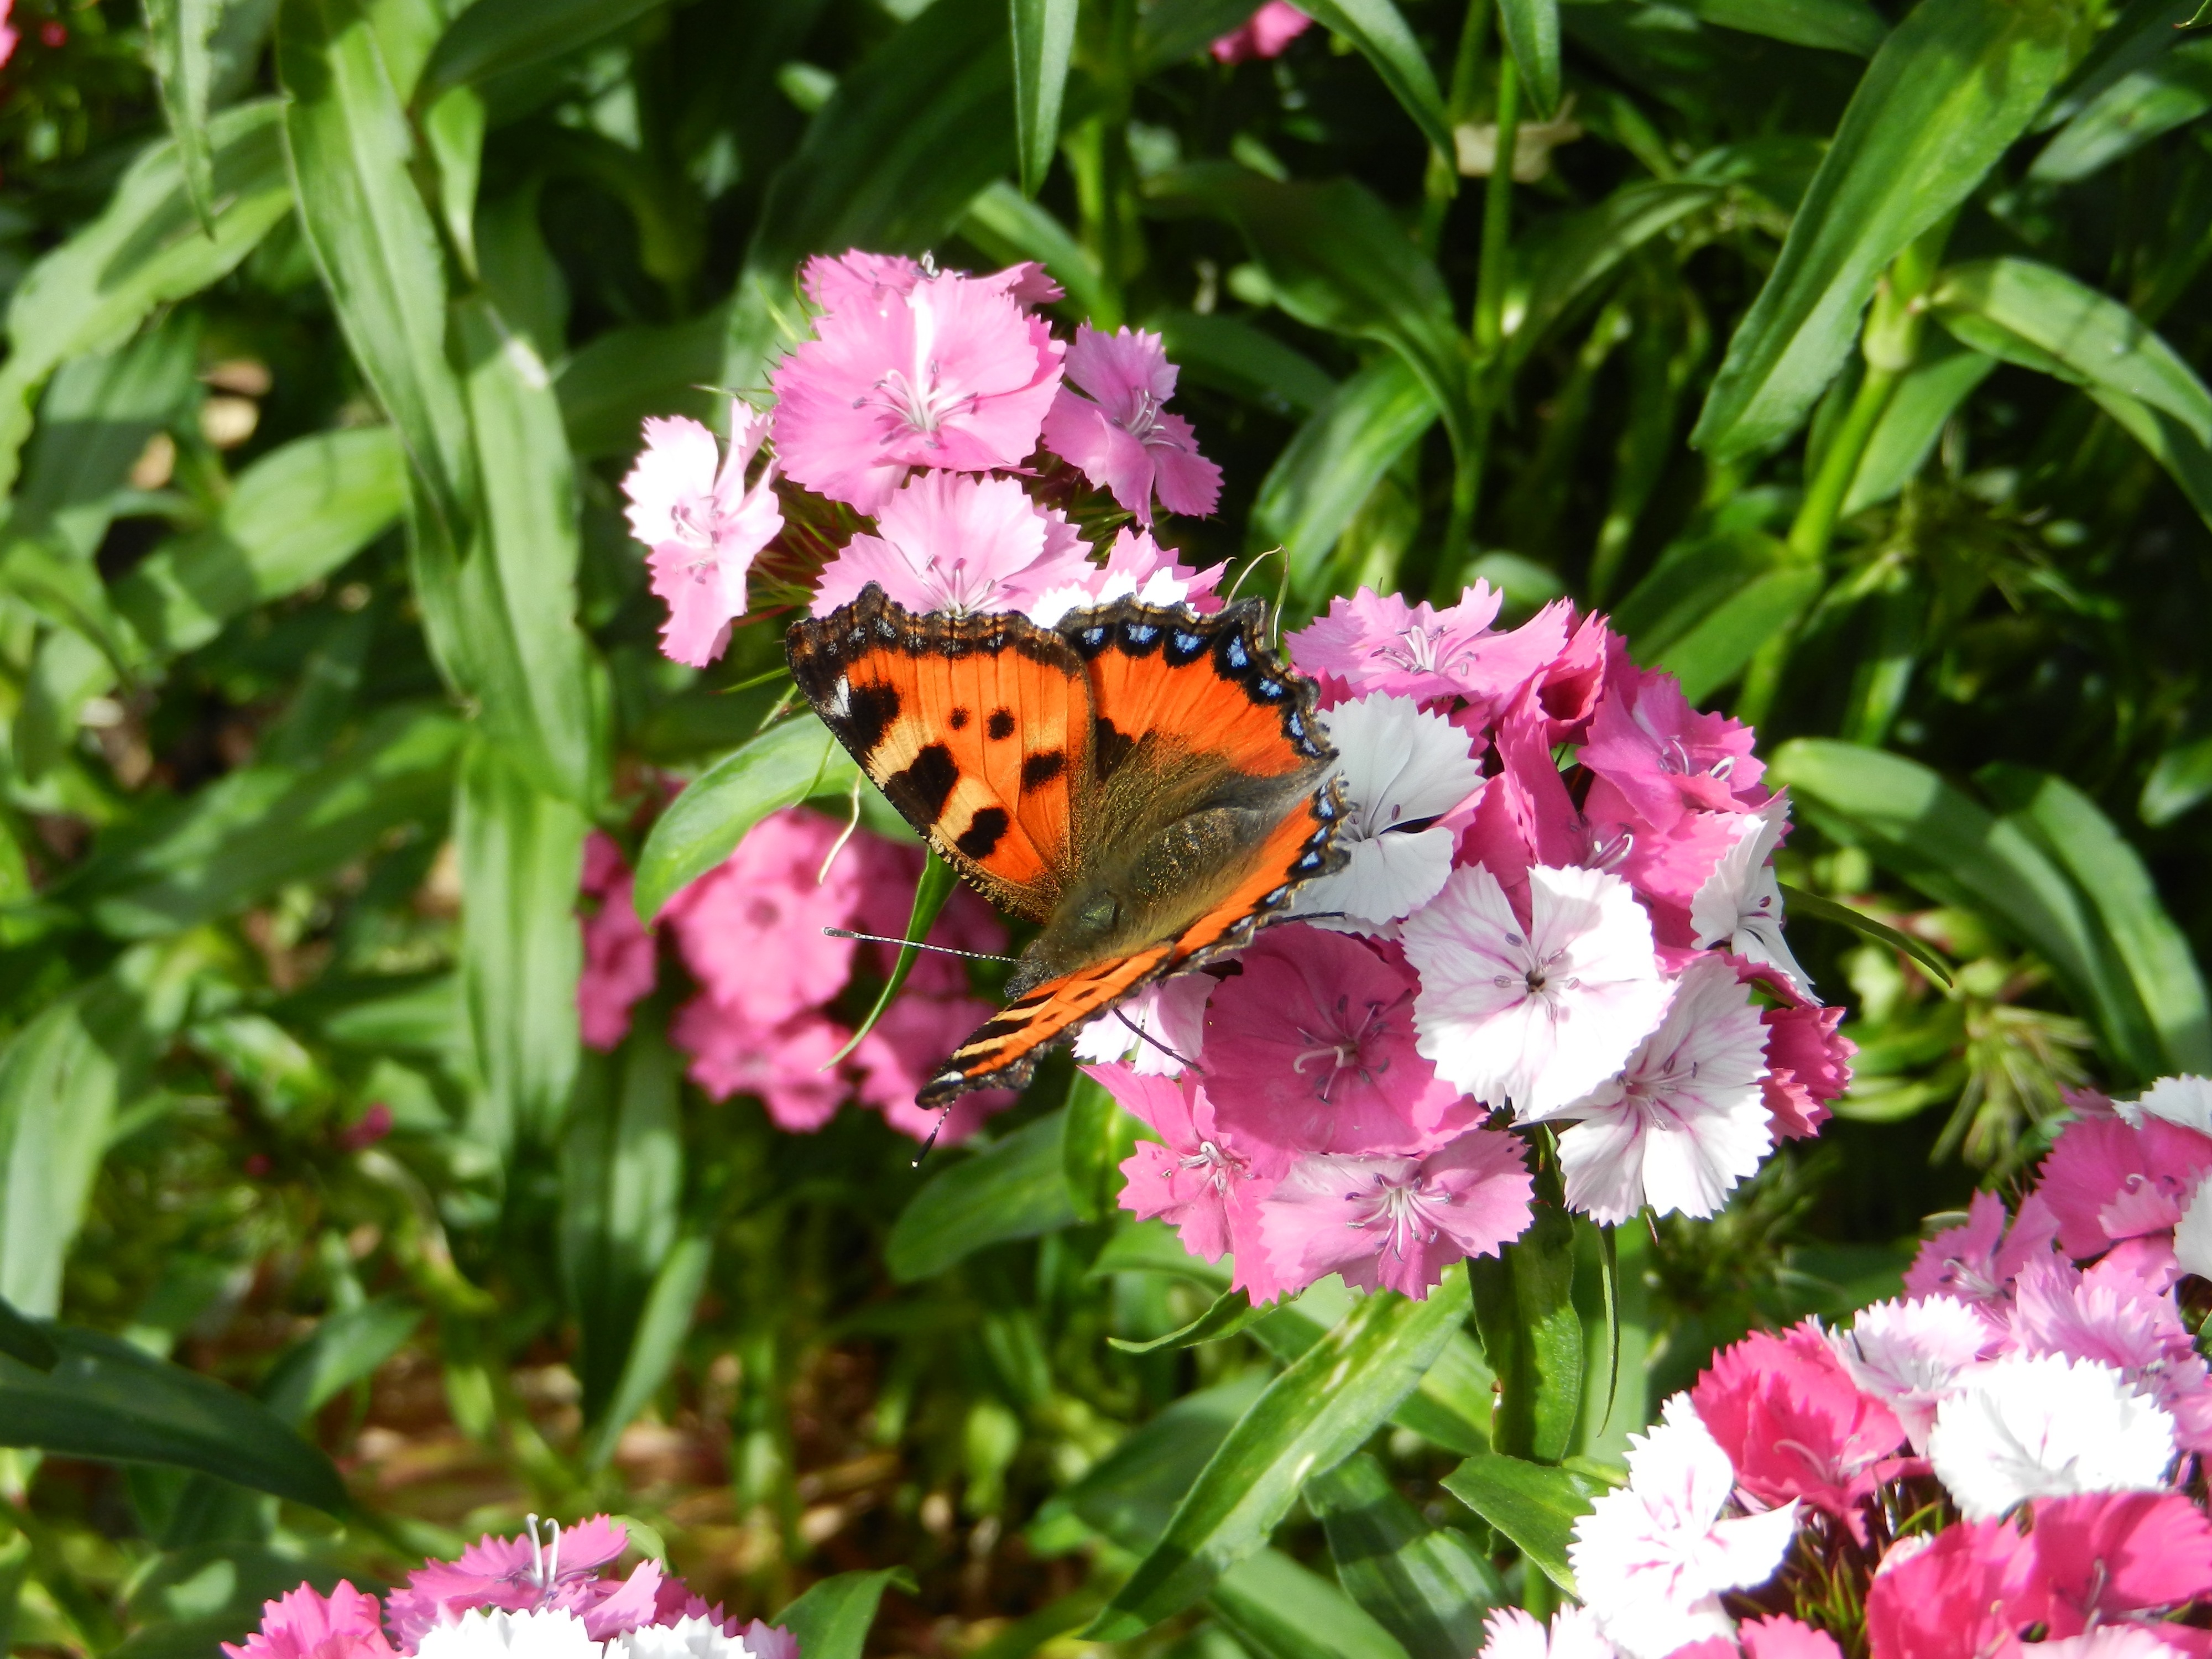
plant, flower, insect, botany, butterfly, garden, flora, fauna, invertebrate, flowers, nectar, arthropod, flowering plant, pollinator, annual plant, land plant, moths and butterflies